Simon Bradstreet

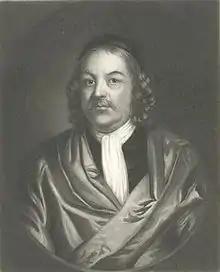
Engraving based on a painting in the Massachusetts State House

Simon Bradstreet (baptized March 18, 1603/4 – March 27, 1697) was a New England merchant, politician and colonial administrator who served as the last governor of the Massachusetts Bay Colony. Arriving in Massachusetts on the Winthrop Fleet in 1630, Bradstreet was almost constantly involved in the politics of the colony but became its governor only in 1679.